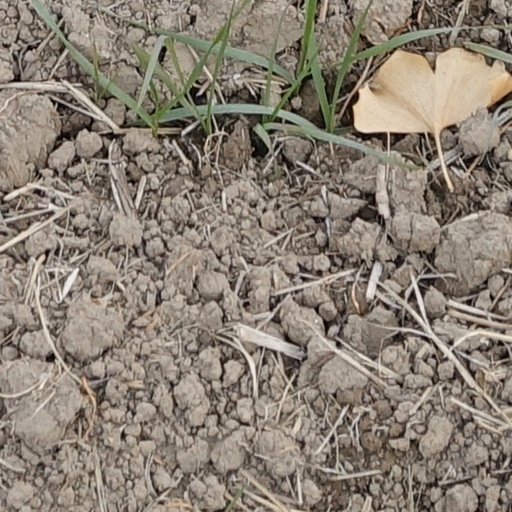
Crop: wheat